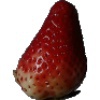
Label: Strawberry 1